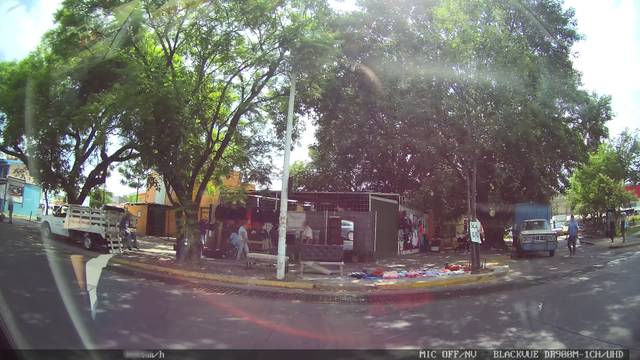
Region: Mexico
Coordinates: 20.658, -103.329